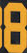
Number: 8